Ctenosauriscus

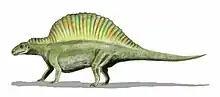
Life restoration of "C. koeneni".

The most prominent feature of "Ctenosauriscus" is its sail-like back, formed from elongated neural spines of the dorsal and cervical vertebrae. These spines curve slightly forward at the front of the sail and slightly backward at the back of the sail. Although other poposauroids like "Lotosaurus" and the ctenosauriscids "Hypselorhachis" and "Xilousuchus" also have elongated spines, the sail of "Ctenosauriscus" is one of the largest in the group. Among ctenosauriscids, "Ctenosauriscus" is most similar to "Arizonasaurus" from the Middle Triassic of the southwestern United States. Both of these ctenosauriscids have elongated vertebrae spines up to 12 times the height of the bodies of the vertebrae. The ends of the spines are wider in "Ctenosauriscus", and "Ctenosauriscus" also has larger projections on the centra of the dorsal vertebrae. "Hypselorhachis" also has neural spines that are widened at the end, but they are shorter than those of "Ctenosauriscus". "Lotosaurus" from the Middle Triassic of China also has elongate spines, but they are straighter, broader, and much shorter than those of "Ctenosauriscus".